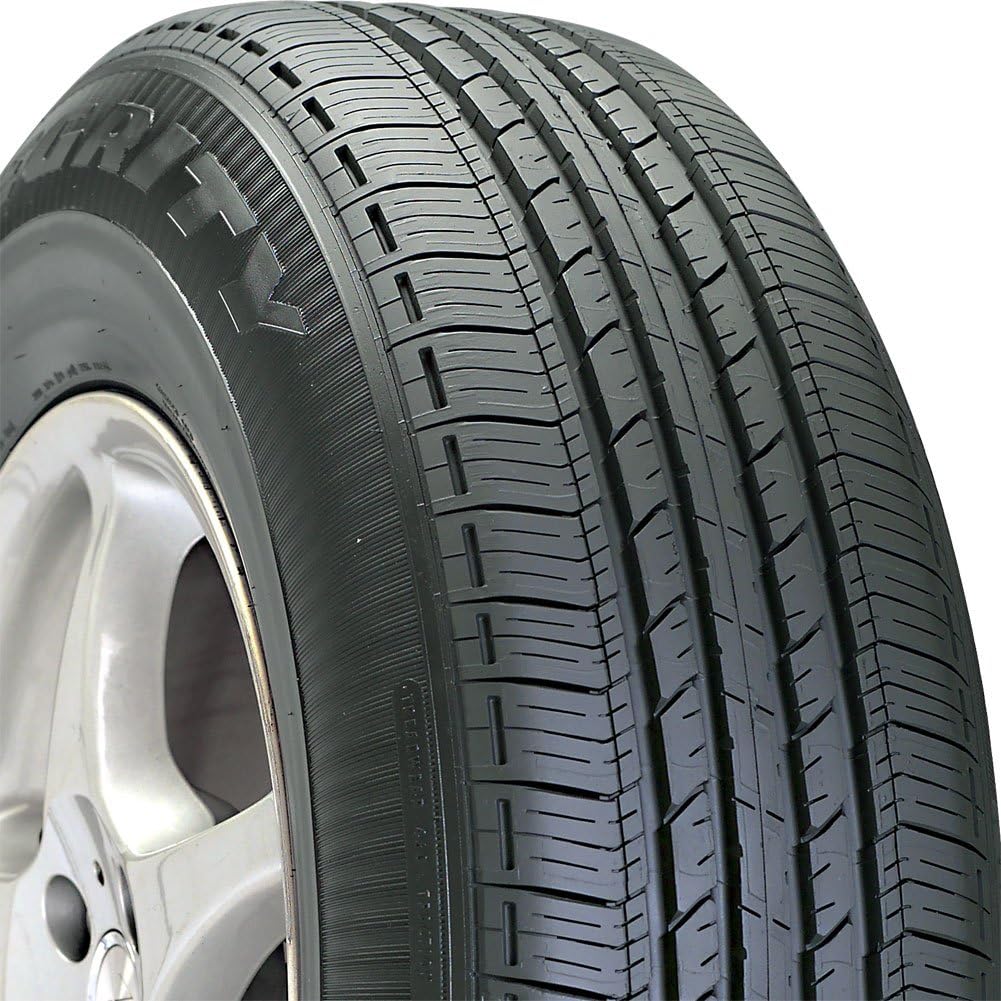
Goodyear Integrity Radial Tire - 195/70R14 90S
Category: Automotive
As one of the most trusted names in the tire business, Goodyear Tires has an ongoing legacy of success and a reputation for quality tires and satisfied drivers.
Features: Solid centerline rib | High-tensile steel belts | All-season tread compound and a system of tread grooves